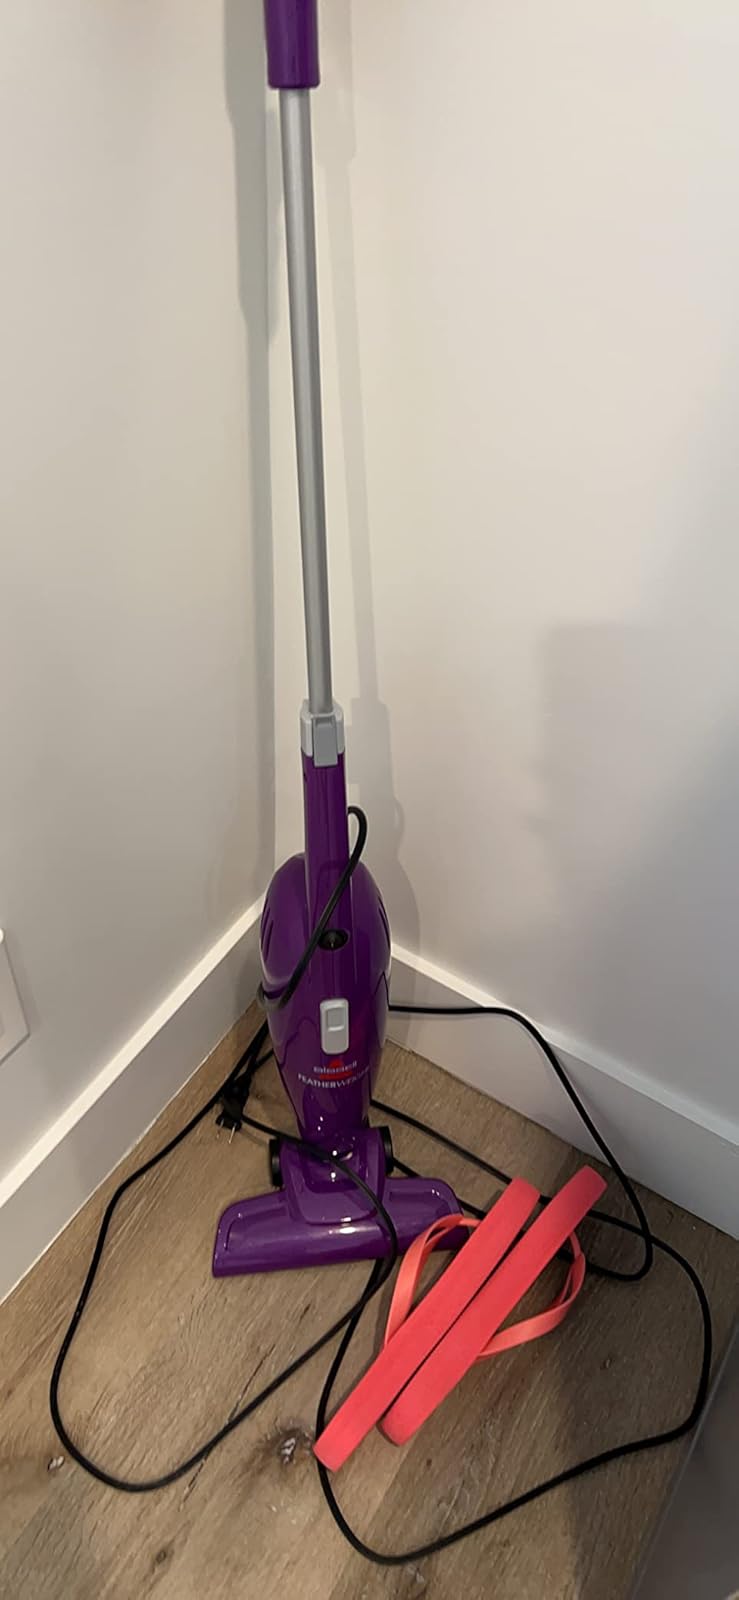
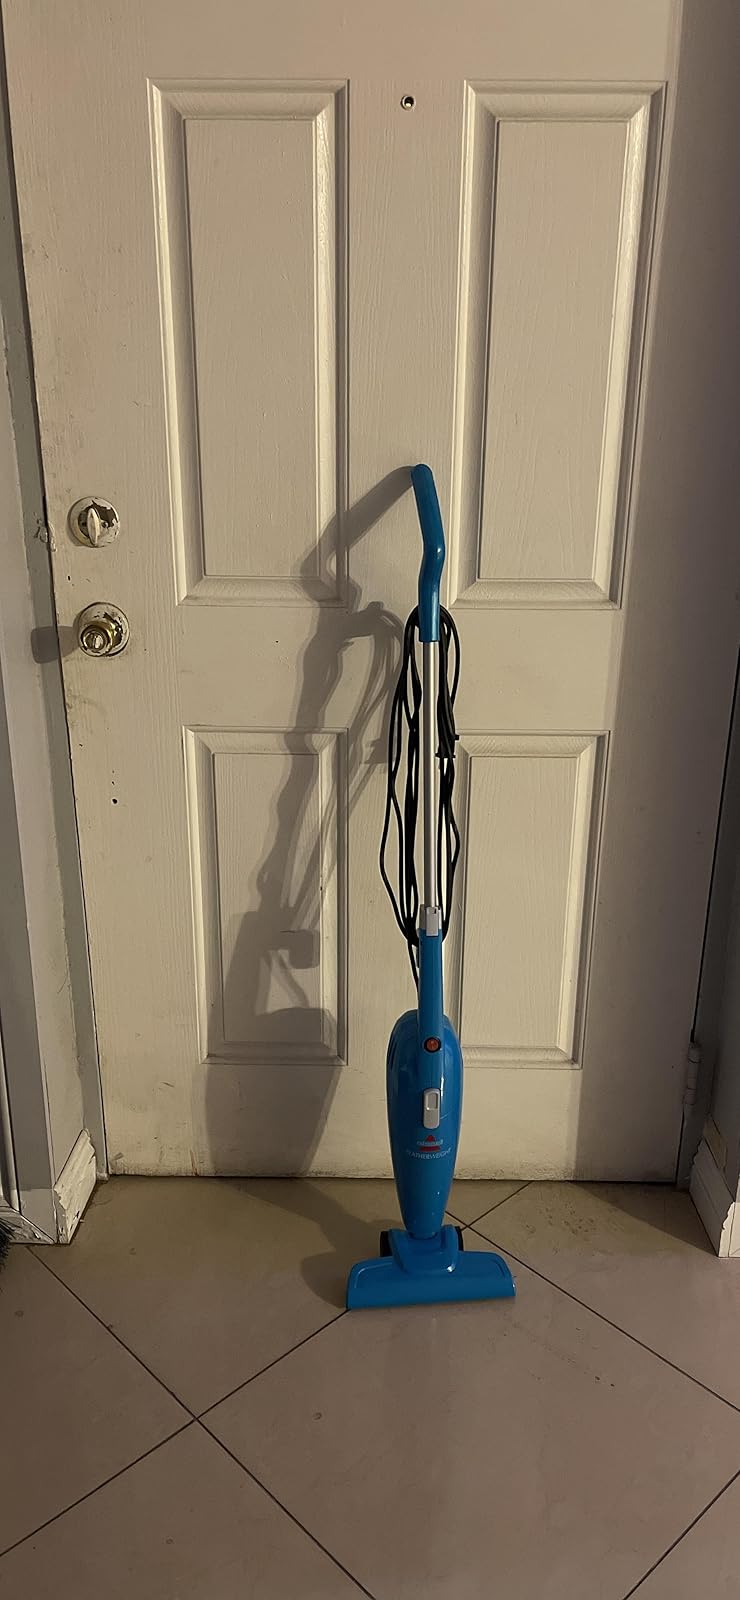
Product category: items_vacuum
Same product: no